Alex Lyon (ice hockey)

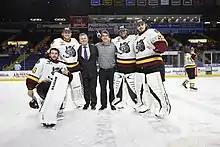
Lyon with fellow Chicago Wolves goaltenders

Following the 2020–21 season, his fifth within the Philadelphia Flyers organization, Lyon left as a free agent and was signed to a one-year, two-way contract with the Carolina Hurricanes on July 30, 2021. Lyon played the majority of the season with the Hurricanes' AHL affiliate Chicago Wolves, only tallying two games with the Hurricanes. With the Wolves, Lyon finished the regular season with 18 wins and 3 shutouts, earning him the Hap Holmes Memorial Award for the AHL goaltender with the lowest goals against average. He tallied two additional shutouts in the playoffs, including a 28-save shutout in the final game to win the Calder Cup.